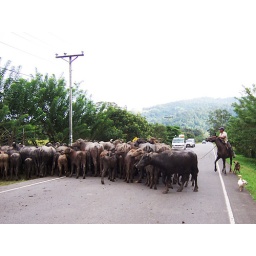
This little white dog on the bottom right had everything under control.